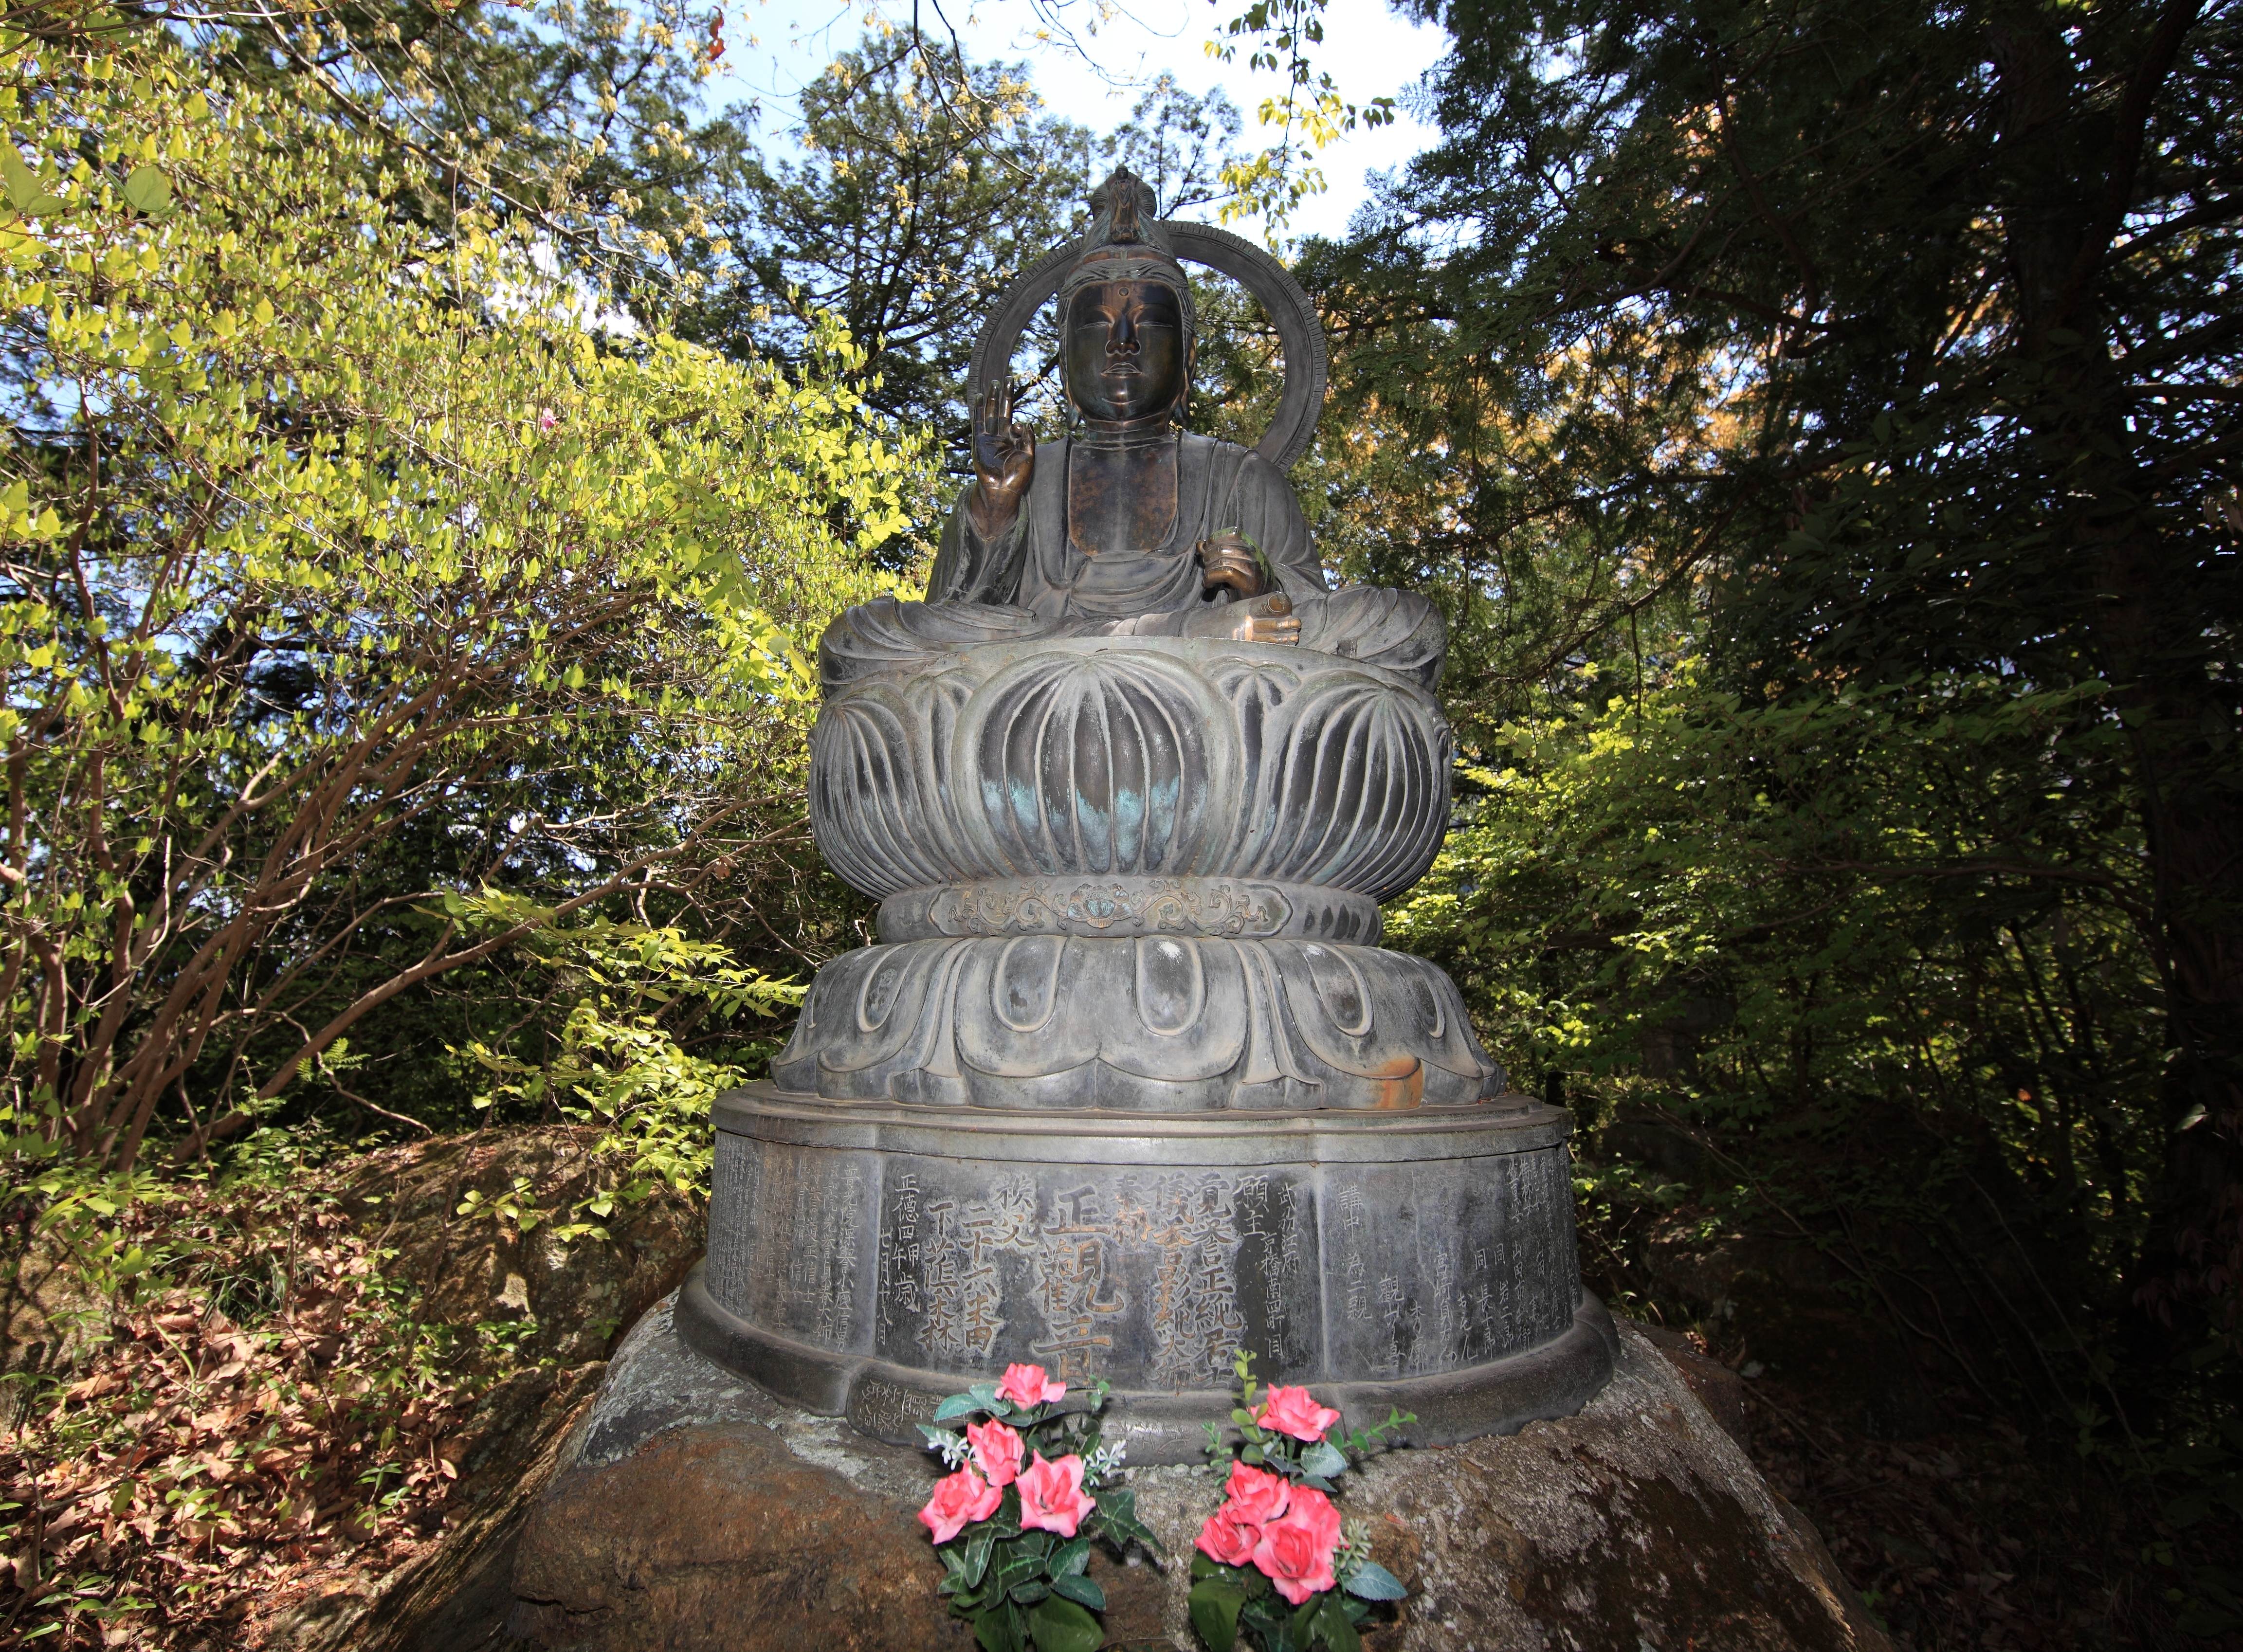
monument, statue, high, cemetery, garden, grave, memorial, temple, shrine, 5d, hires, markii, water feature, hi, res, resolution, saitama, chichibu, enyuuji, iwaidoh, bigbuddha, greatbuddha